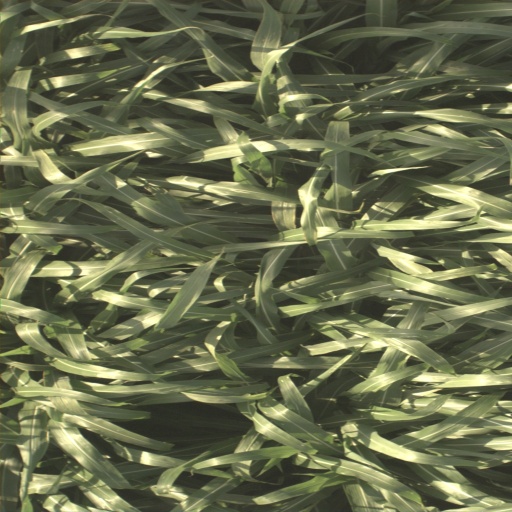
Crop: sorghum